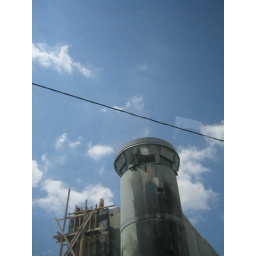
A gaurd tower on the wall in Bethlehem.